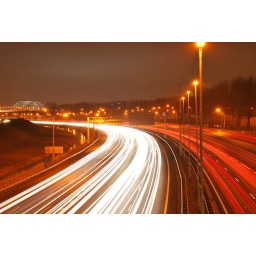
Highway A16 near the &amp;quot;van Brienenoordbrug&amp;quot;. Shot was made from the &amp;quot;Cornelis van Beverenbrug&amp;quot; (pedestrial bridge over the highway).